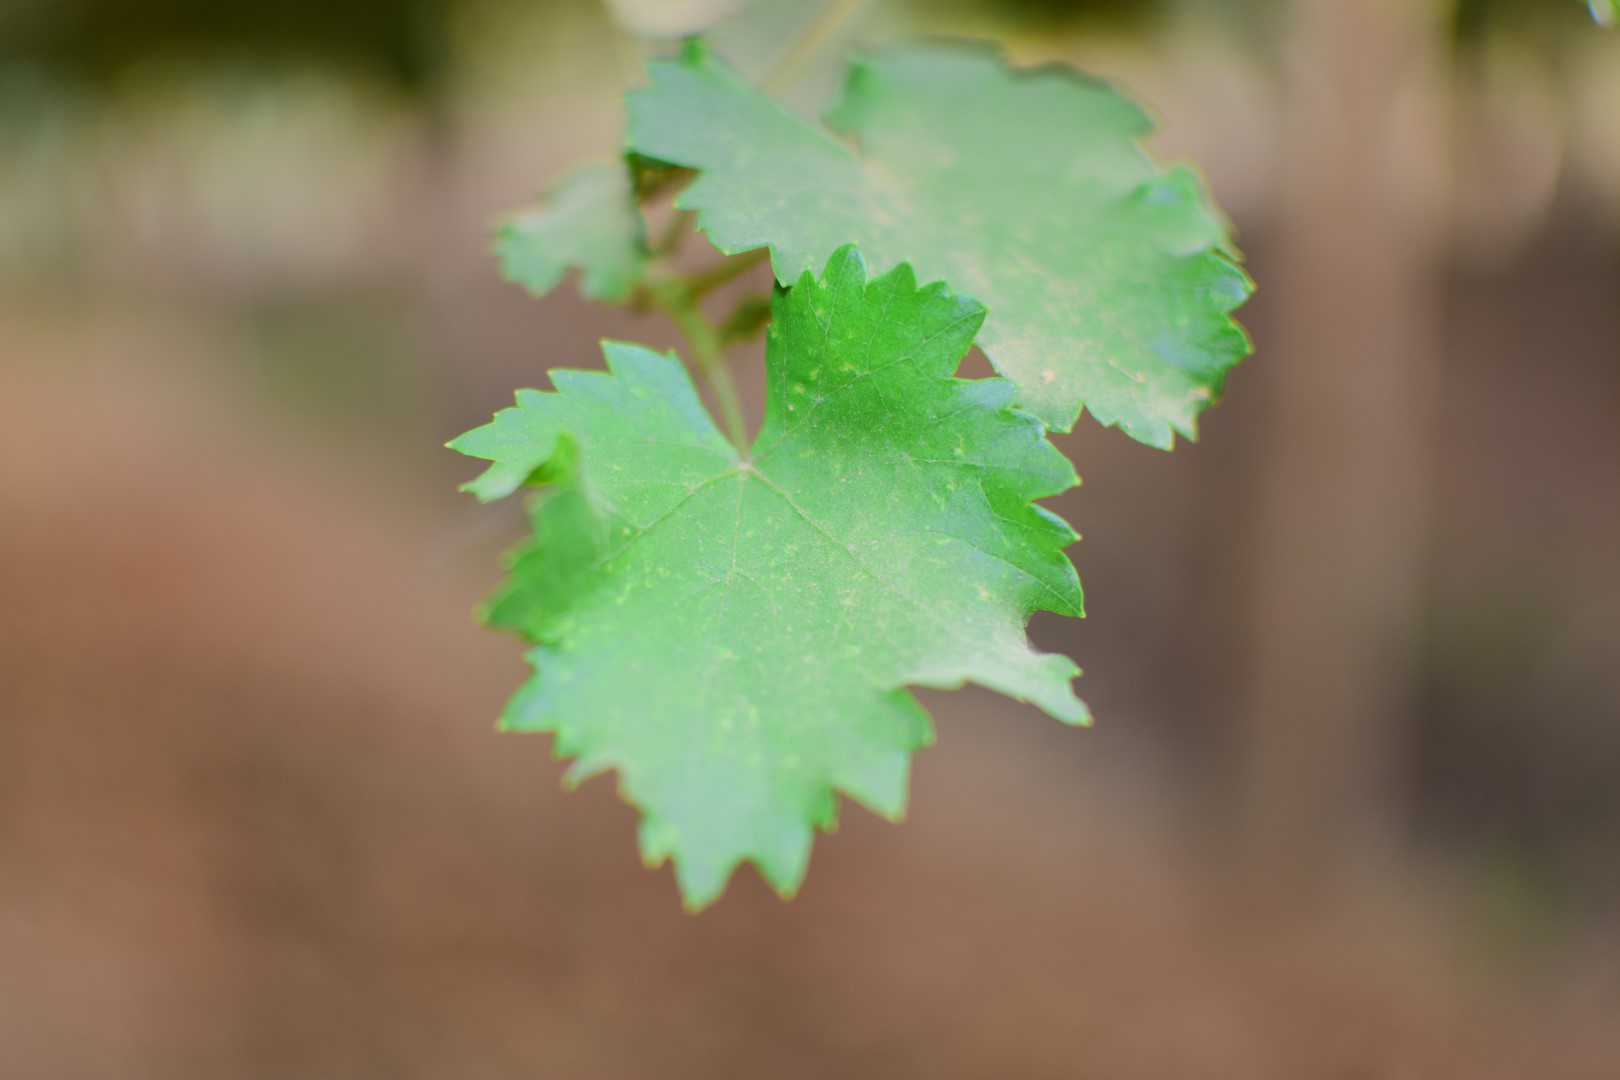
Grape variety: Kamali